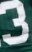
Number: 3